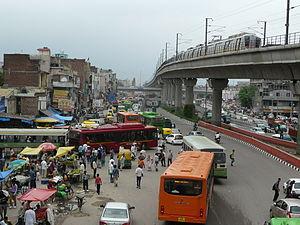
Le métro de Delhi est le système de métro desservant la capitale de l'Inde Delhi et les villes environnantes de Faridabad, Gurgaon, Noida et Ghaziabad dans la région de la capitale indienne.